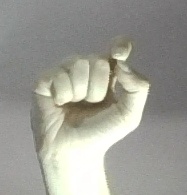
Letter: fa